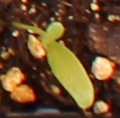
Label: Sugar beet